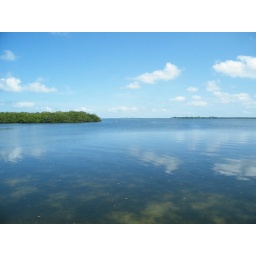
clouds and sky reflected by Tampa Bay with mangrove forest